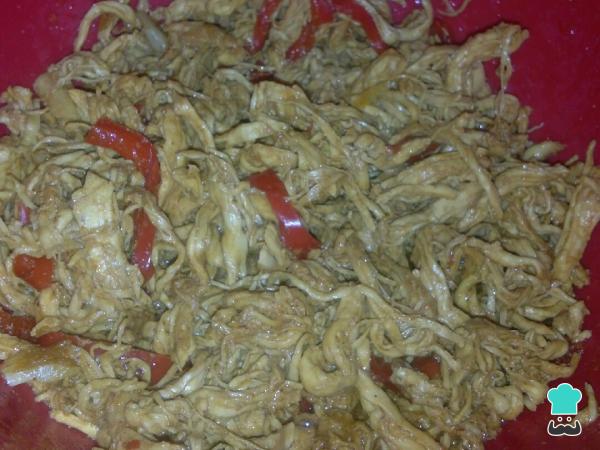
Después de tener todos los ingredientes preparados necesarios para las fajitas de pollo a la barbacoa pasamos a cocinar la pechuga de pollo en agua hasta que esta se cocine completa. Después pasamos a desmenuzar la pechuga y la agregamos a un sartén con poco de aceite, ya que solo vamos a saltearla con el curry, ají molido, pimienta, salsa de soya, ajo, sal, y el pimiento rojo cortado en juliana. Y después de a ver salteado todo el pollo agregamos la salsa BBQ de último y retiramos del fuego.Si lo prefieres puedes preparar esta receta de salsa barbacoa casera fácil y rápida tú mismo.